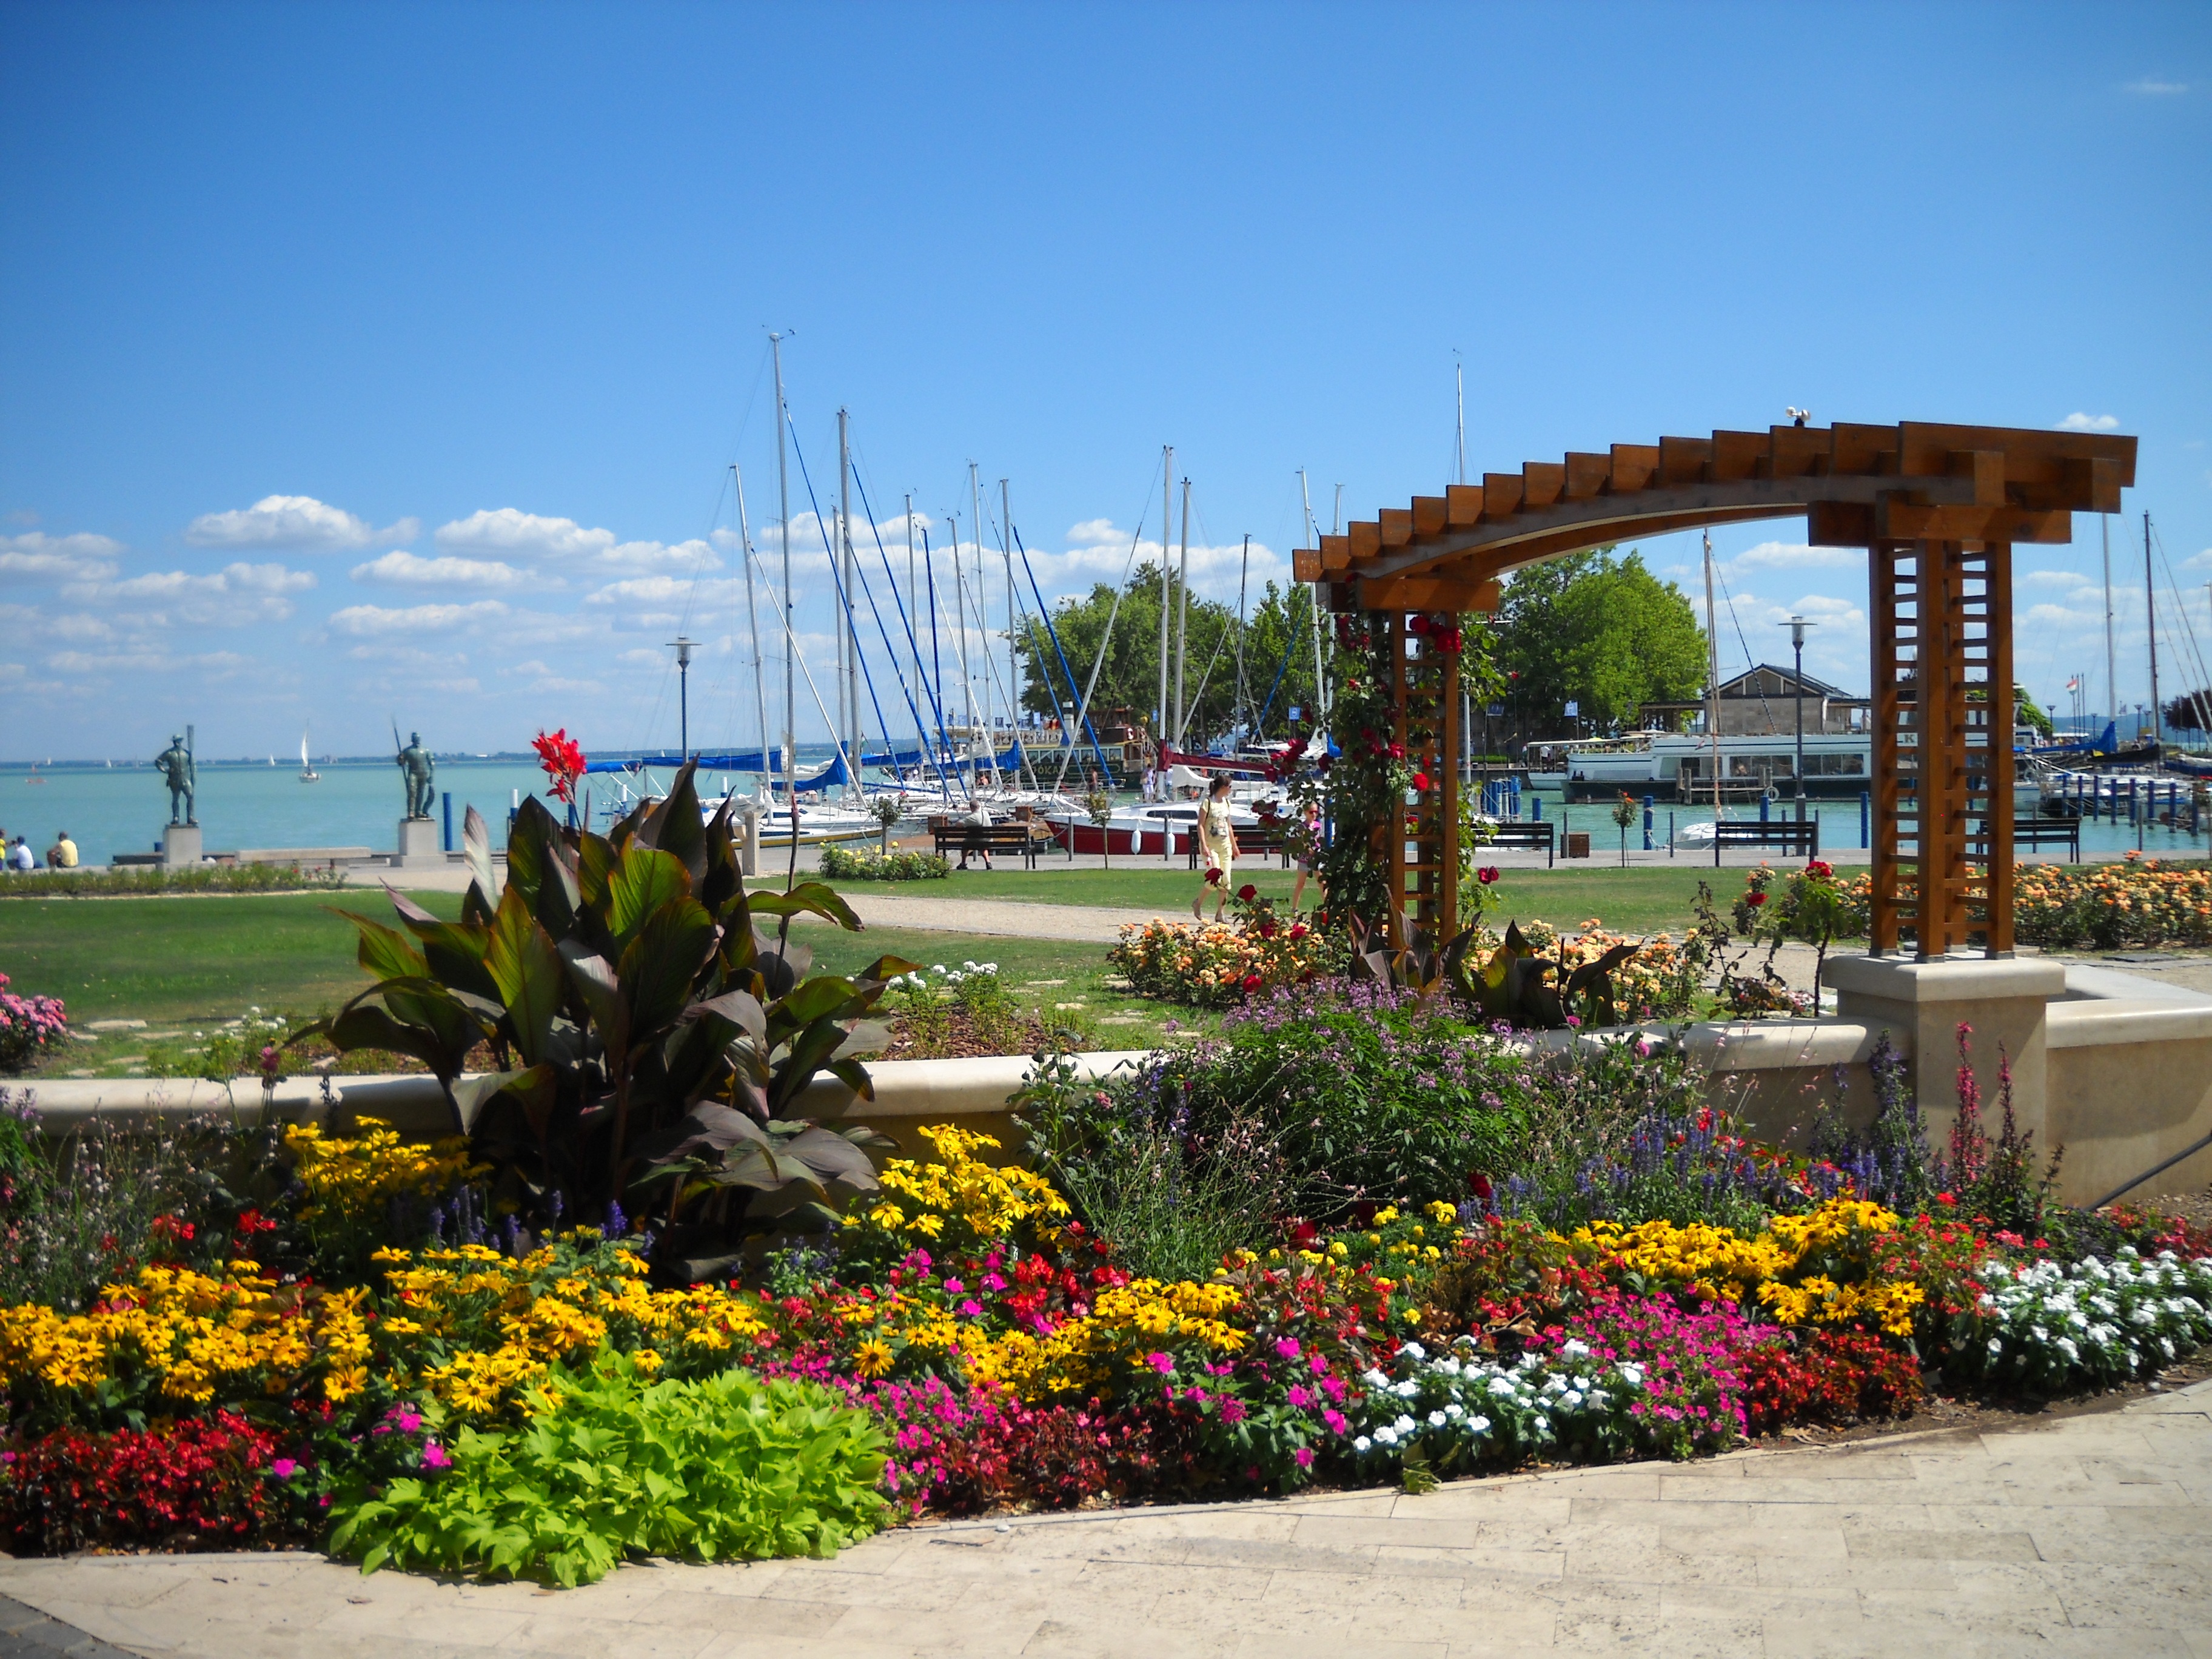
flower, walkway, vacation, park, port, garden, gate, resort, flowerbed